Tobias van Gent

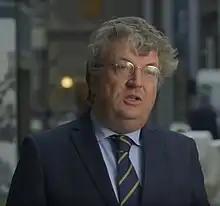

Tobias van Gent (born 14 January 1967) is a Dutch historian and politician, who served as a Member of Parliament for the People's Party for Freedom and Democracy (VVD, Volkspartij voor Vrijheid en Democratie) from 5 September 2018 until 31 March 2021. He served in the provincial council of Zeeland from March 2011 to March 2019. He is currently working at University College Roosevelt in Middelburg as a professor in history and political sciences.